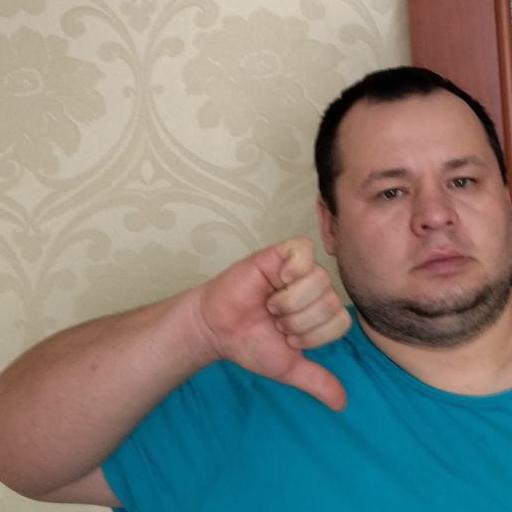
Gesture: dislike